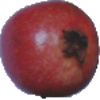
Label: Pomegranate 1